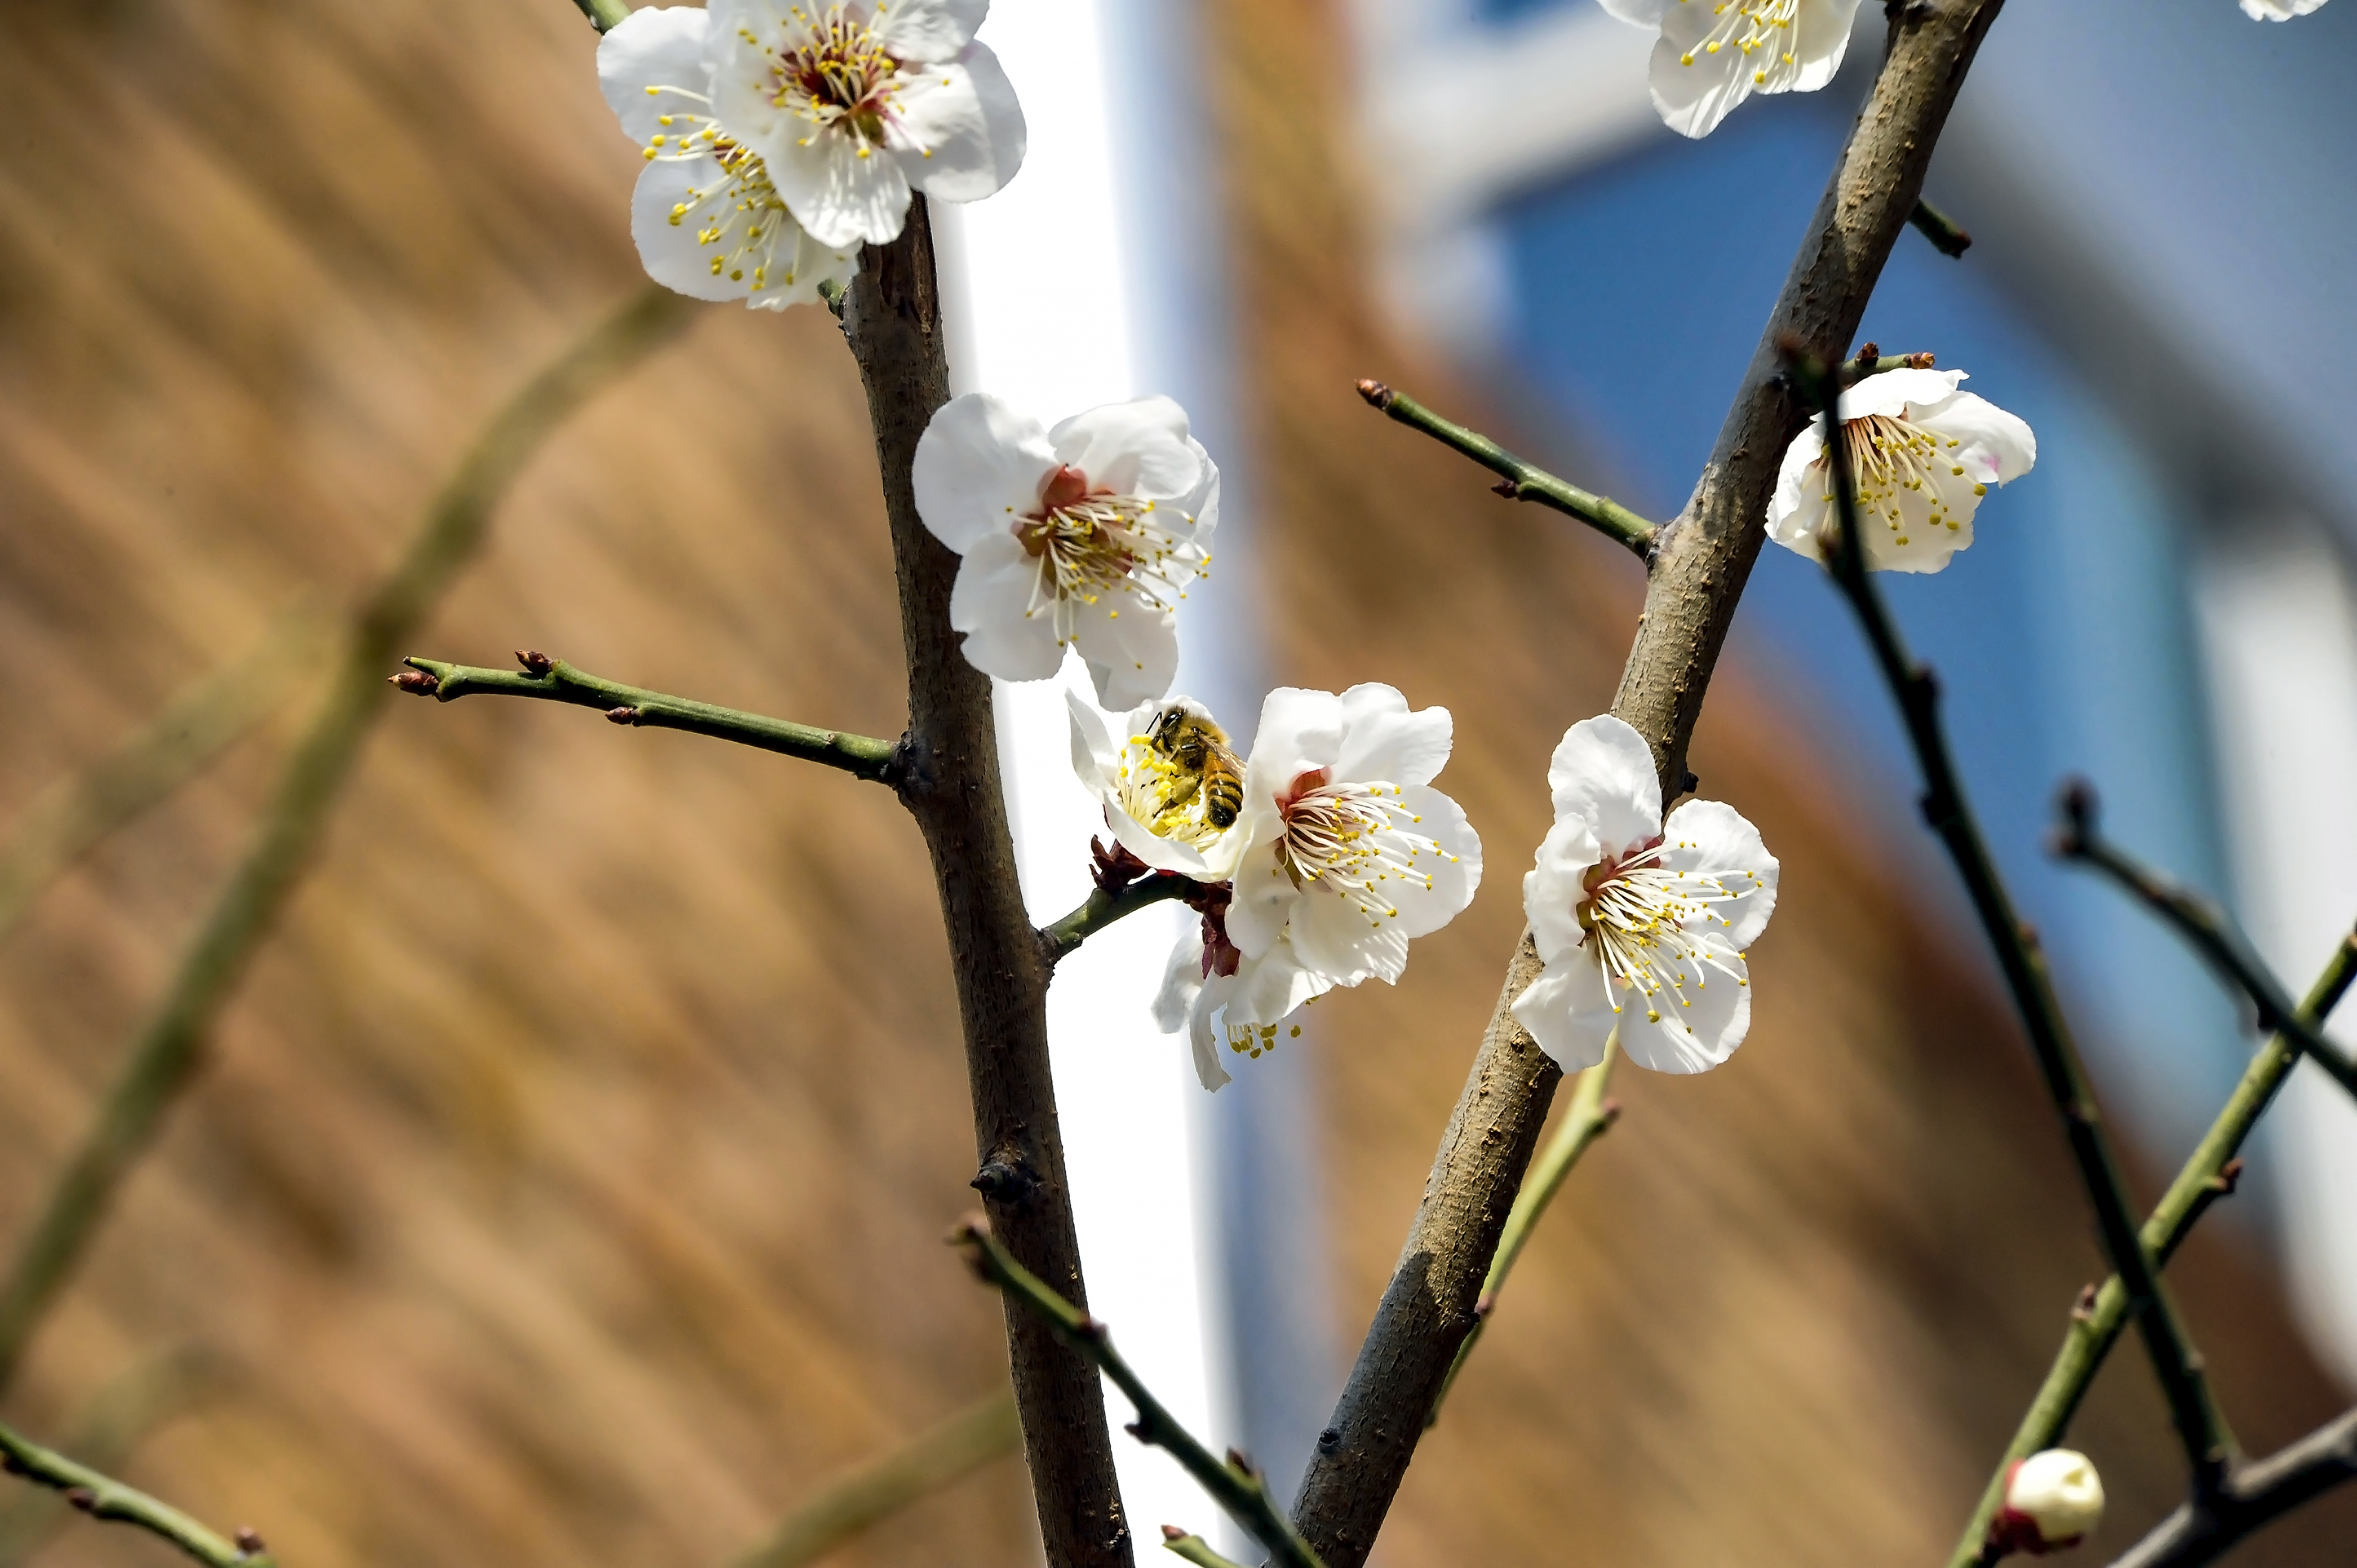
bee, flower, spring, branch, blossom, twig, plant, petal, flowering plant, tree, prunus, plant stem, cherry blossom, wildflower